George Moffatt (Canada East politician)

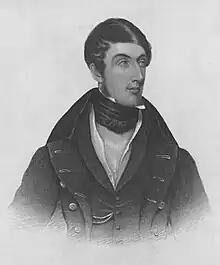
Lord Sydenham, who thought Moffatt was "pig headed"

In the fall of 1837, in the run-up to the Lower Canada Rebellion, Moffatt travelled to London with William Badgley, a lawyer from Montreal, to explain the political situation in Lower Canada to members of the British government, and outline the position of the "British Party" in Lower Canada. The Rebellion broke out while they were in London. During that time, they met with the Colonial Secretary, Lord Glenelg. Moffatt recommended moderation in dealing with the rebels, suggesting banishment of only a few of the most serious cases. He also supported a union of Lower Canada with Upper Canada. Moffatt and Badgley also met with the newly appointed Governor General of British North America, Lord Durham, and prepared a detailed memorandum for him, giving their views on issues that needed to be addressed in Lower Canada. They also provided a letter advising against an elected Legislative Council, which was one of the grievances raised by the Legislative Assembly. Moffatt travelled back to Lower Canada with Durham, and in their discussions, proposed a legislative union of the two Canadas to Durham.